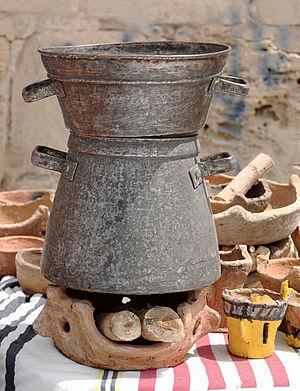
Ustensile de préparation du couscous exposé lors de la foire organisée en marge du festival de la bsissa de Lamta